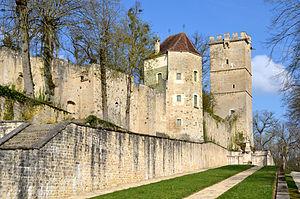
Parc Buffon a Montbard. Le naturaliste Buffon acquiert en 1735 la forteresse en ruine construite entre le X et le XIV siècle et fait sa résidence permanente. Il conserve les remparts et deux tours : au premier plan la tour Saint-Louis rabaissée d'un étage est transformée en bibliothèque. La tour de l'Aubespin haute de 40 mètres est utilisée pour des expériences sur les vents.
André de Montbard est un des neuf chevaliers fondateurs de l'ordre du Temple, et le cinquième maître de l'ordre entre 1153 et 1156.
Cet article recense une partie des monuments historiques de la Côte-d'Or, en France.
Le château de Montbard est situé à Montbard, en Côte-d'Or. Ce qui subsiste du château fort du XIVᵉ siècle a été transformé au XVIIIᵉ siècle par Buffon en un parc de 3 hectares, le « parc Buffon ». Aujourd'hui le château fait partie de l'ensemble musée-site Buffon.